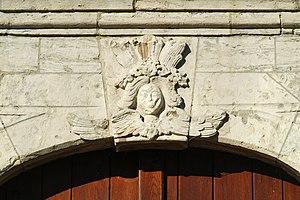
Belgique - Brabant wallon - Jodoigne - Saint-Remy-Geest - Église Saint-Remy
L'église Saint-Remy est une église de style classique située à Saint-Remy-Geest, village de la commune belge de Jodoigne, en province du Brabant wallon.